Viceroy of Sichuan

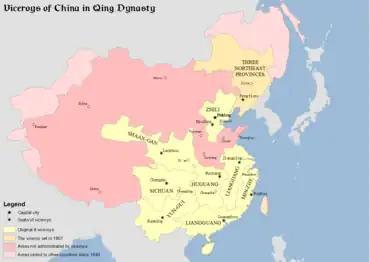
Map of viceroys in Qing Dynasty of China

The origins of the Viceroy of Sichuan trace back to 1644, during the reign of the Shunzhi Emperor, with the creation of the office of the Provincial Governor of Sichuan (四川巡撫). Its headquarters were in Chengdu. In 1645, the Qing government created the Viceroy of Huguang-Sichuan with Luo Xiujin (羅繡錦) as the first Viceroy overseeing both Huguang (present-day Hubei and Hunan) and Sichuan provinces.